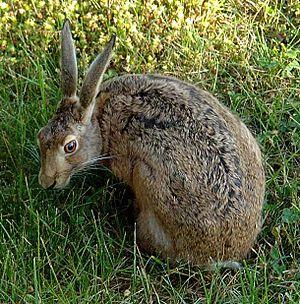
Les Léporidés sont une famille de mammifères lagomorphes comprenant les lièvres et les lapins.